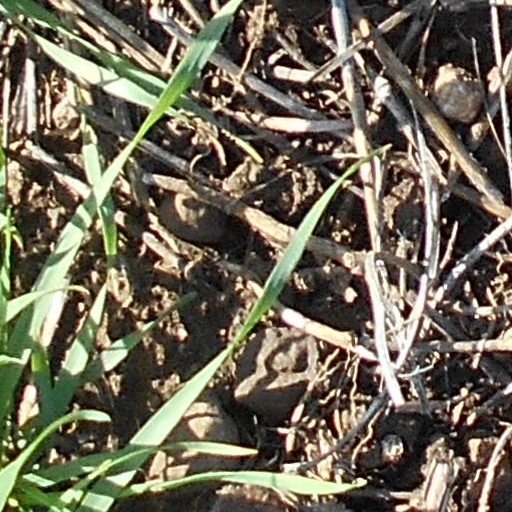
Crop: wheat